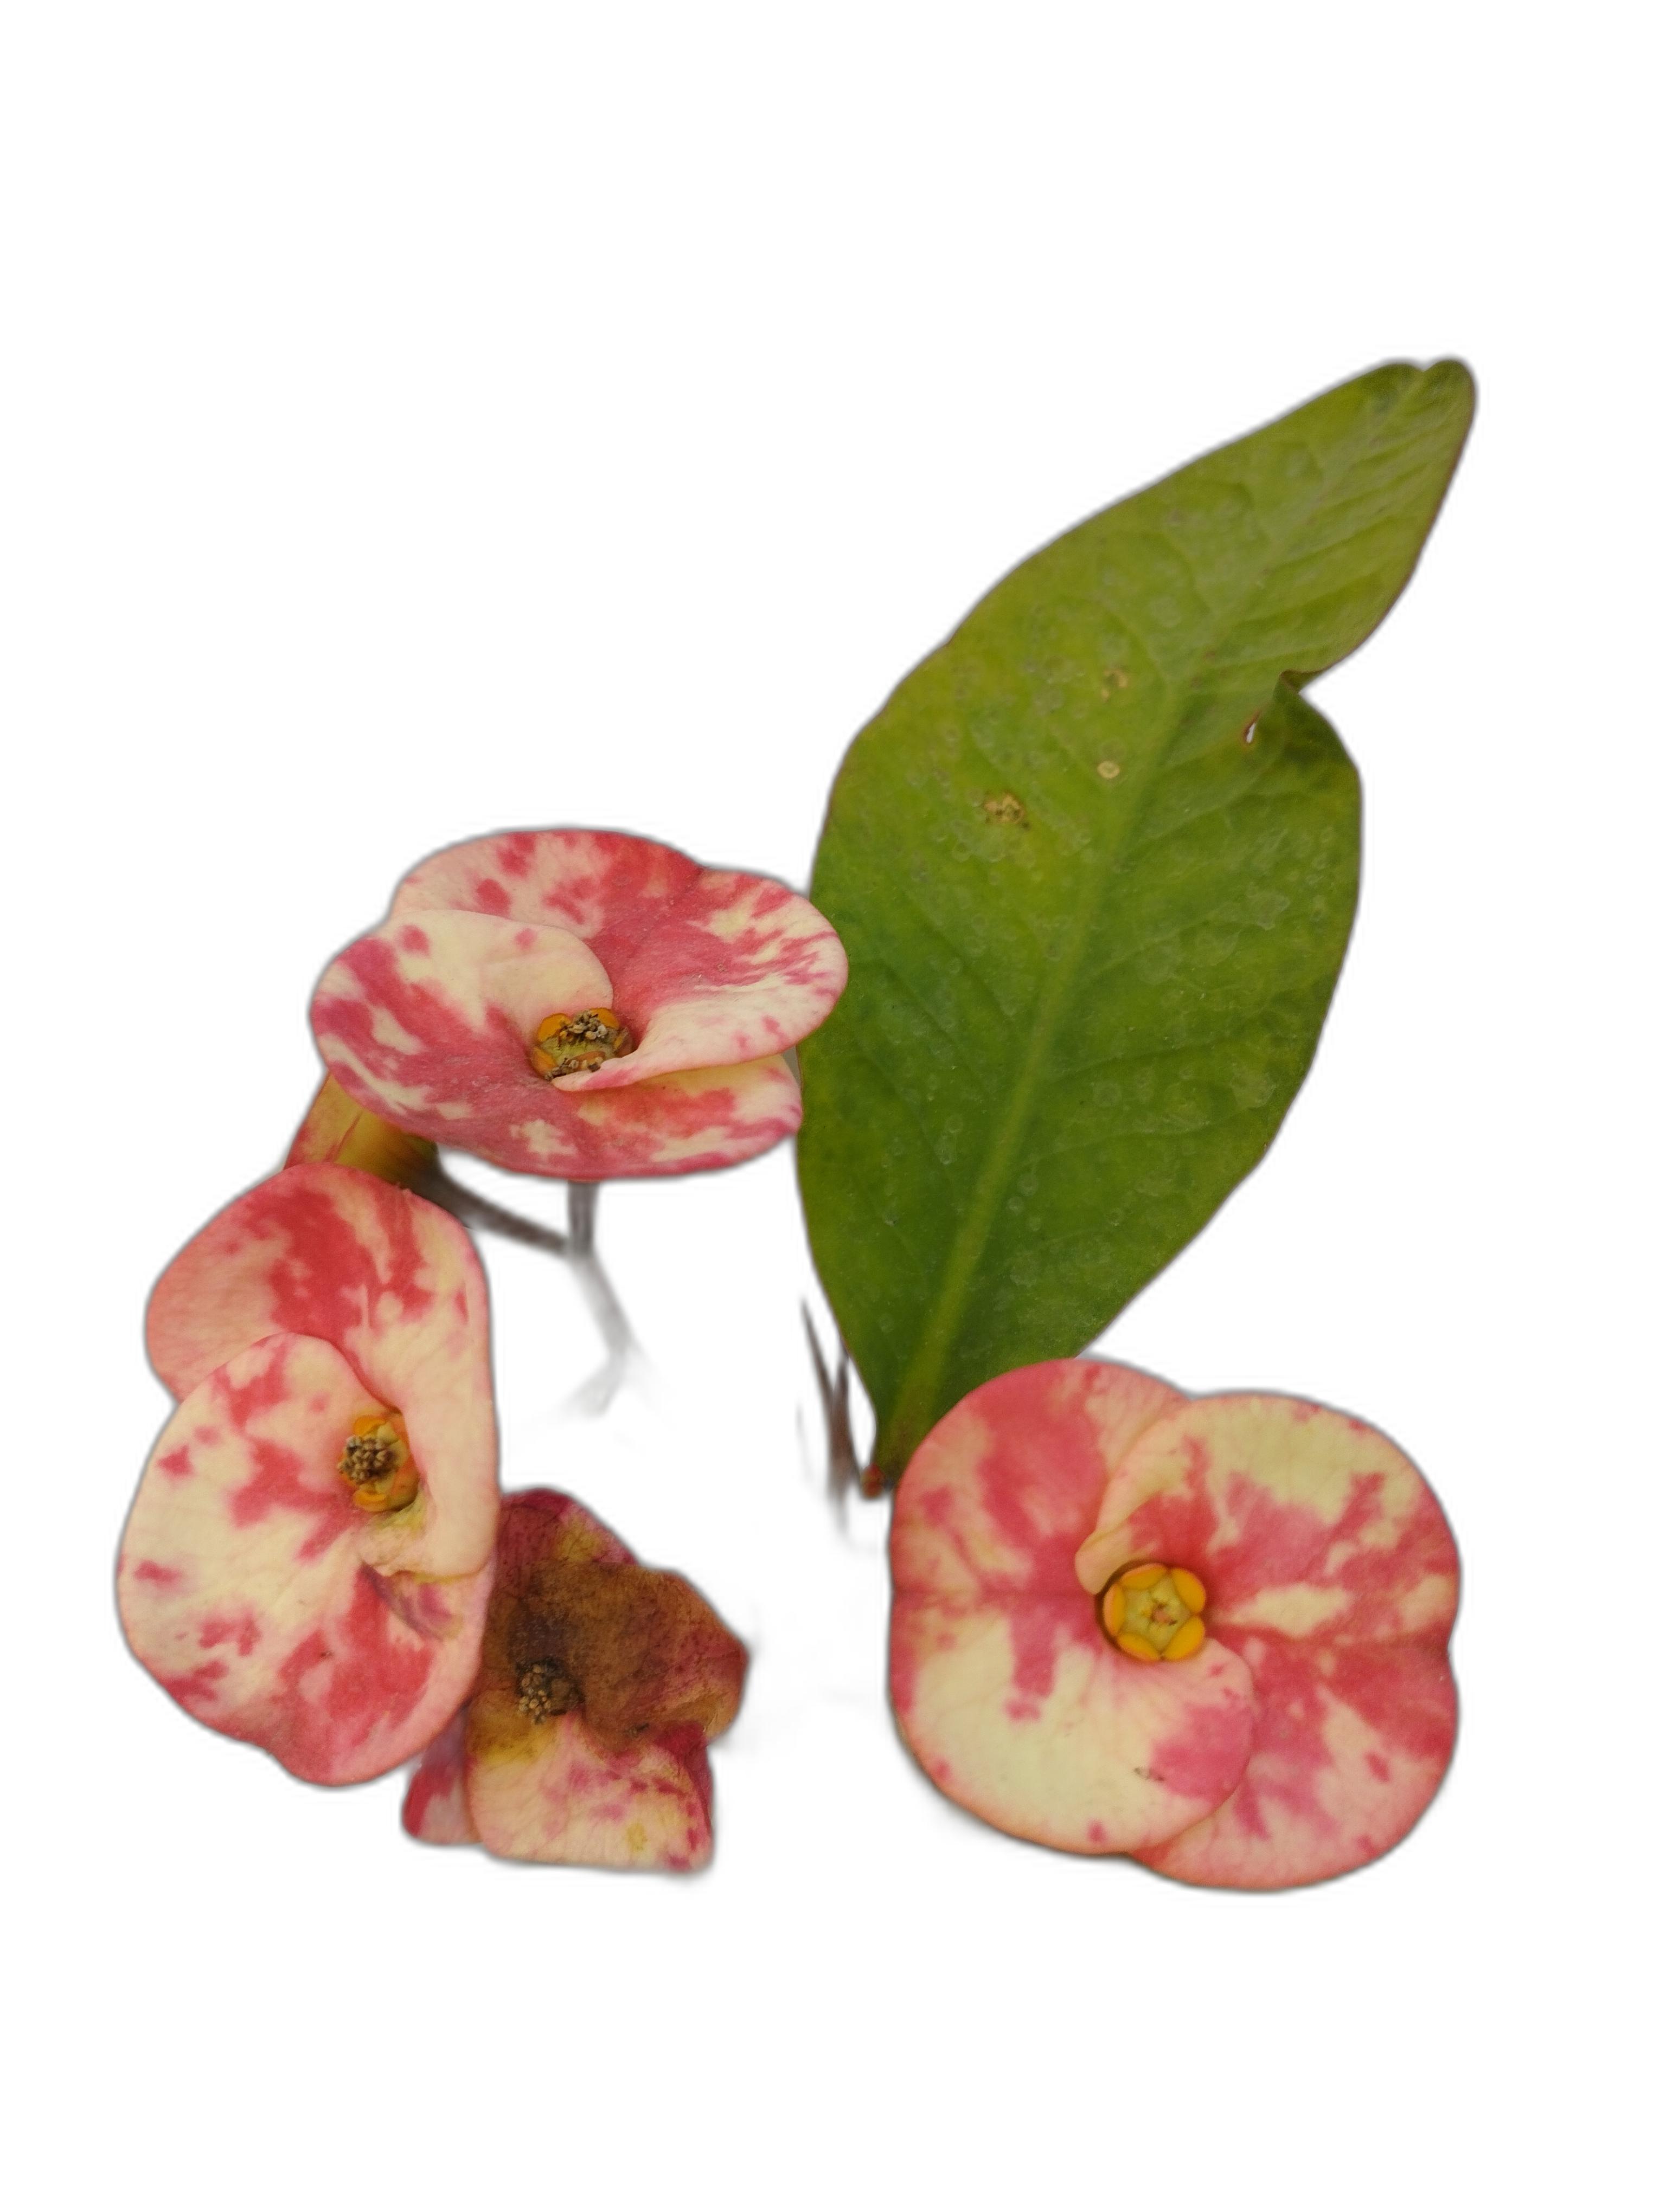
Label: Crown of thorns